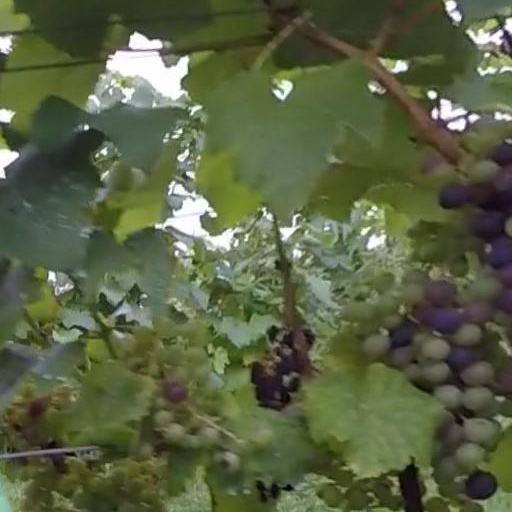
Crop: grape